Up in the Wind

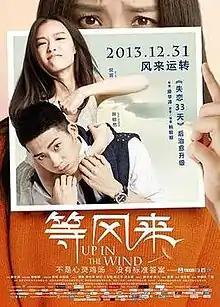

Up in the Wind is a 2013 Chinese road movie directed by Teng Huatao and starring Ni Ni and Jing Boran.